Francis Bull

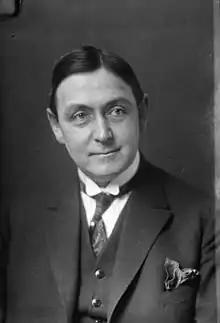
Bull in 1925

Francis Bull (4 October 1887 – 4 July 1974) was a Norwegian literary historian, professor at the University of Oslo for more than thirty years, essayist and speaker, and magazine editor.